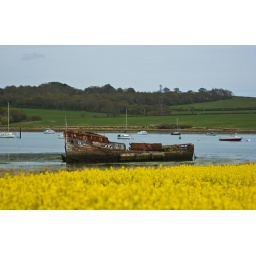
Rapeseed field by river